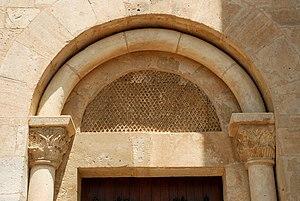
France - Languedoc - Hérault - Église Saint-Martial d'Assas
L'église Saint-Martial est une église romane située à Assas dans le département français de l'Hérault en région Occitanie, réputée pour le tympan de sa porte méridionale.